Pakistan women's national cricket team

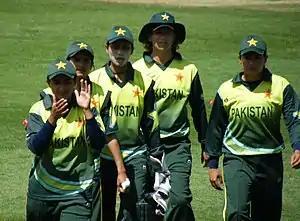
Pakistan Team at ICC Women's Cricket World Cup in Sydney, March 2009

This lists all active players who have a central contract or was named in the most recent ODI or T20I squad. Uncapped players are listed in "italics". Updated as on 25 August 2024